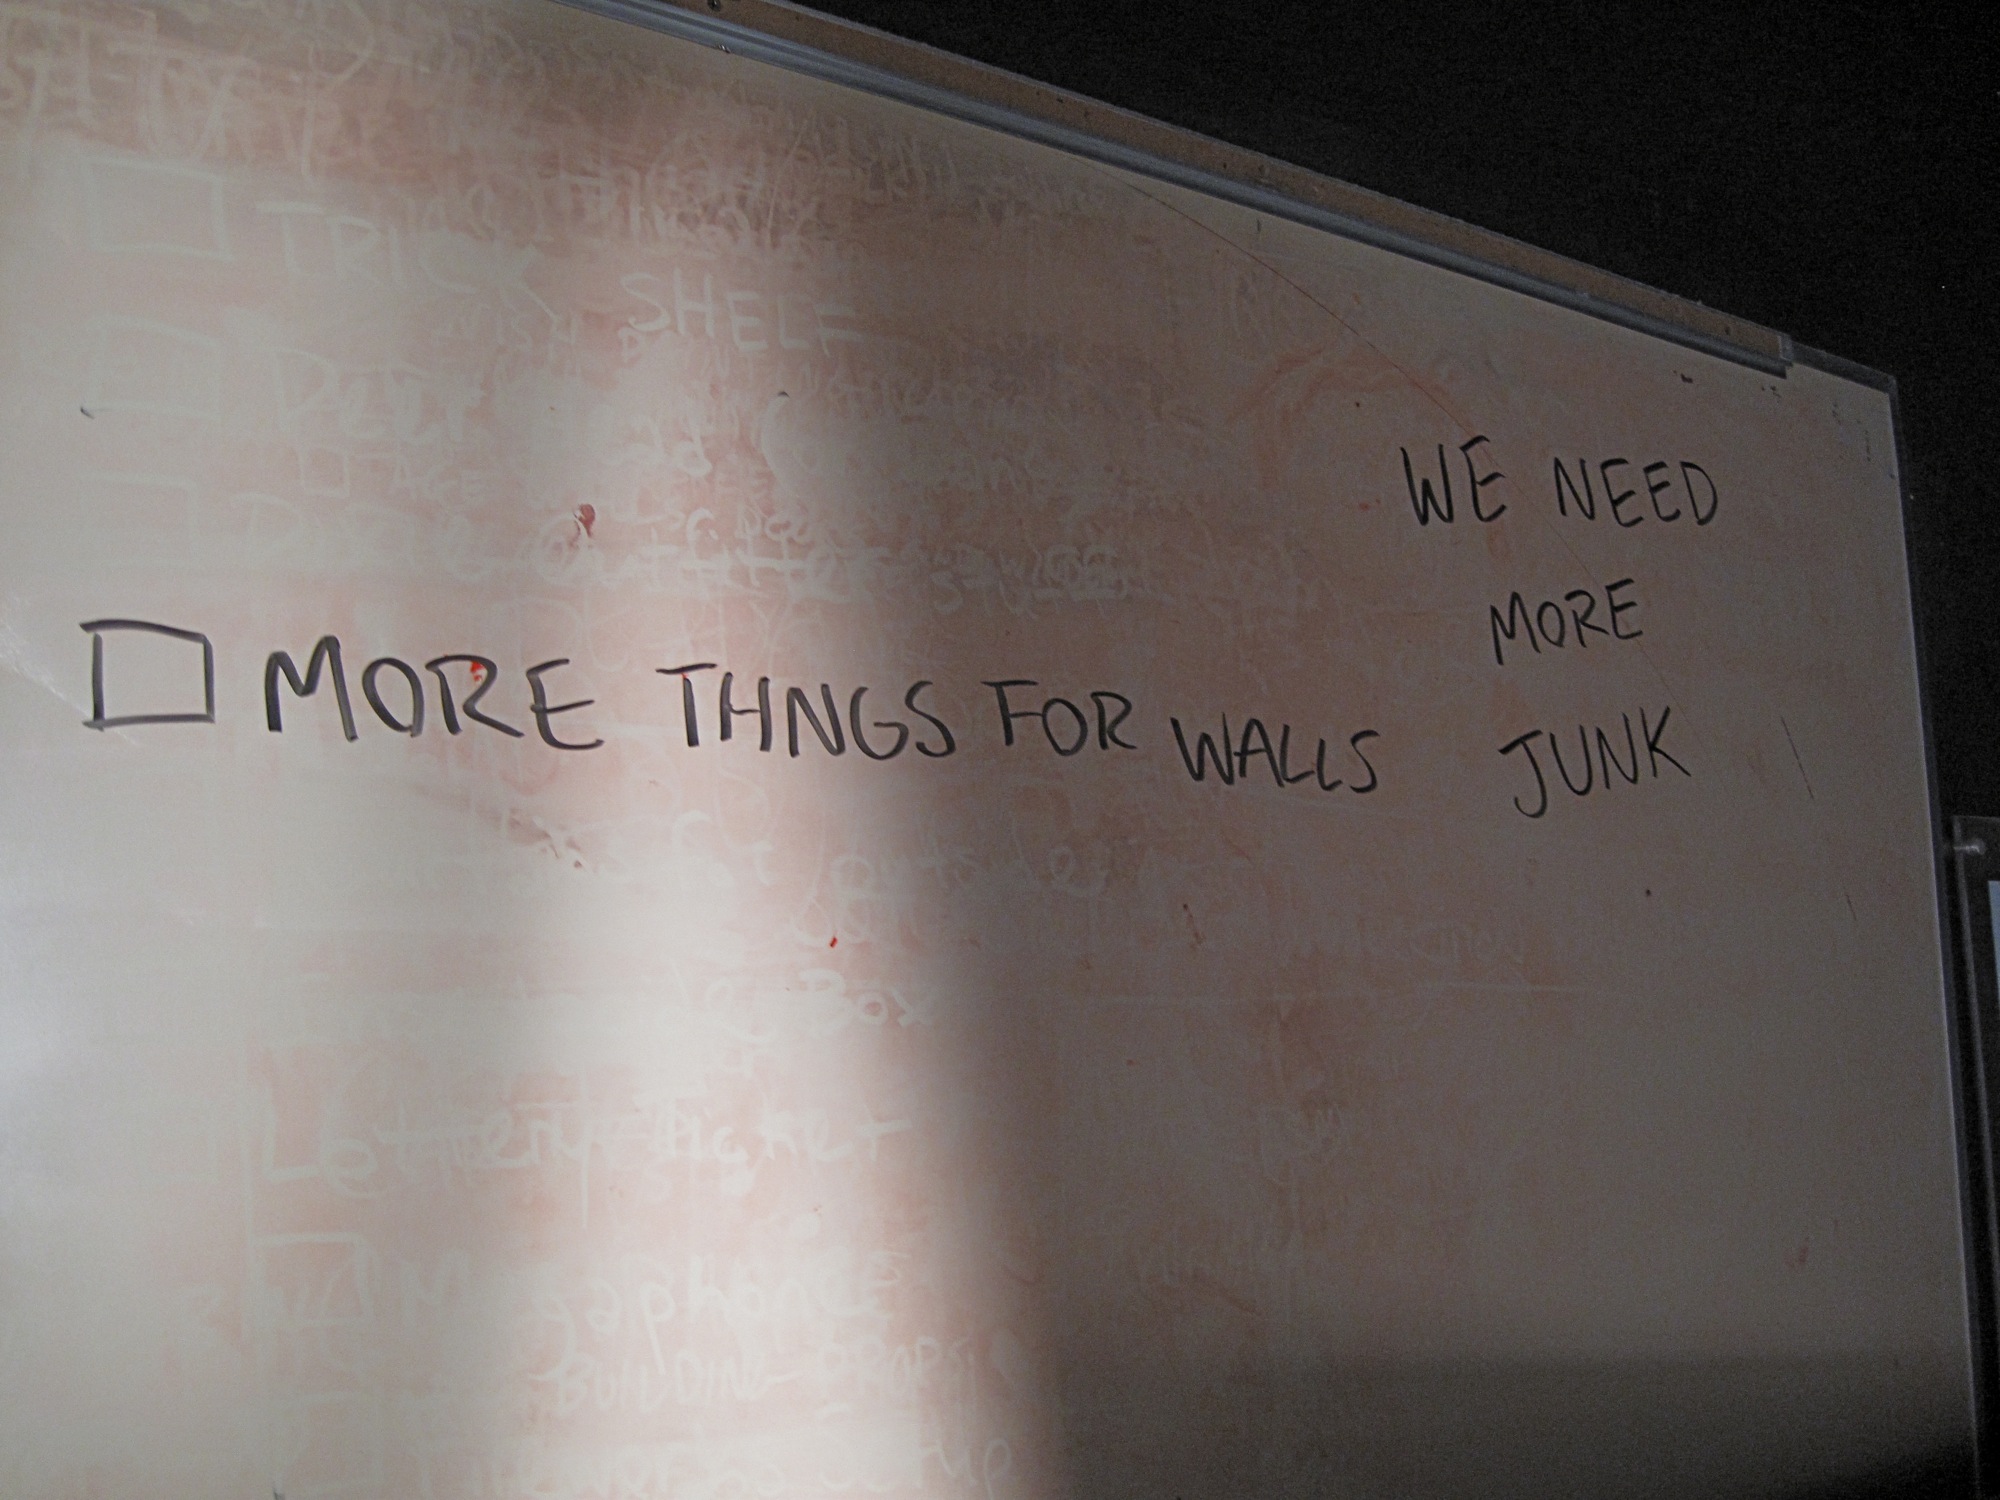
writing, white, number, color, text, eye, shape, nmc, florida, orlando, nmcfullsail